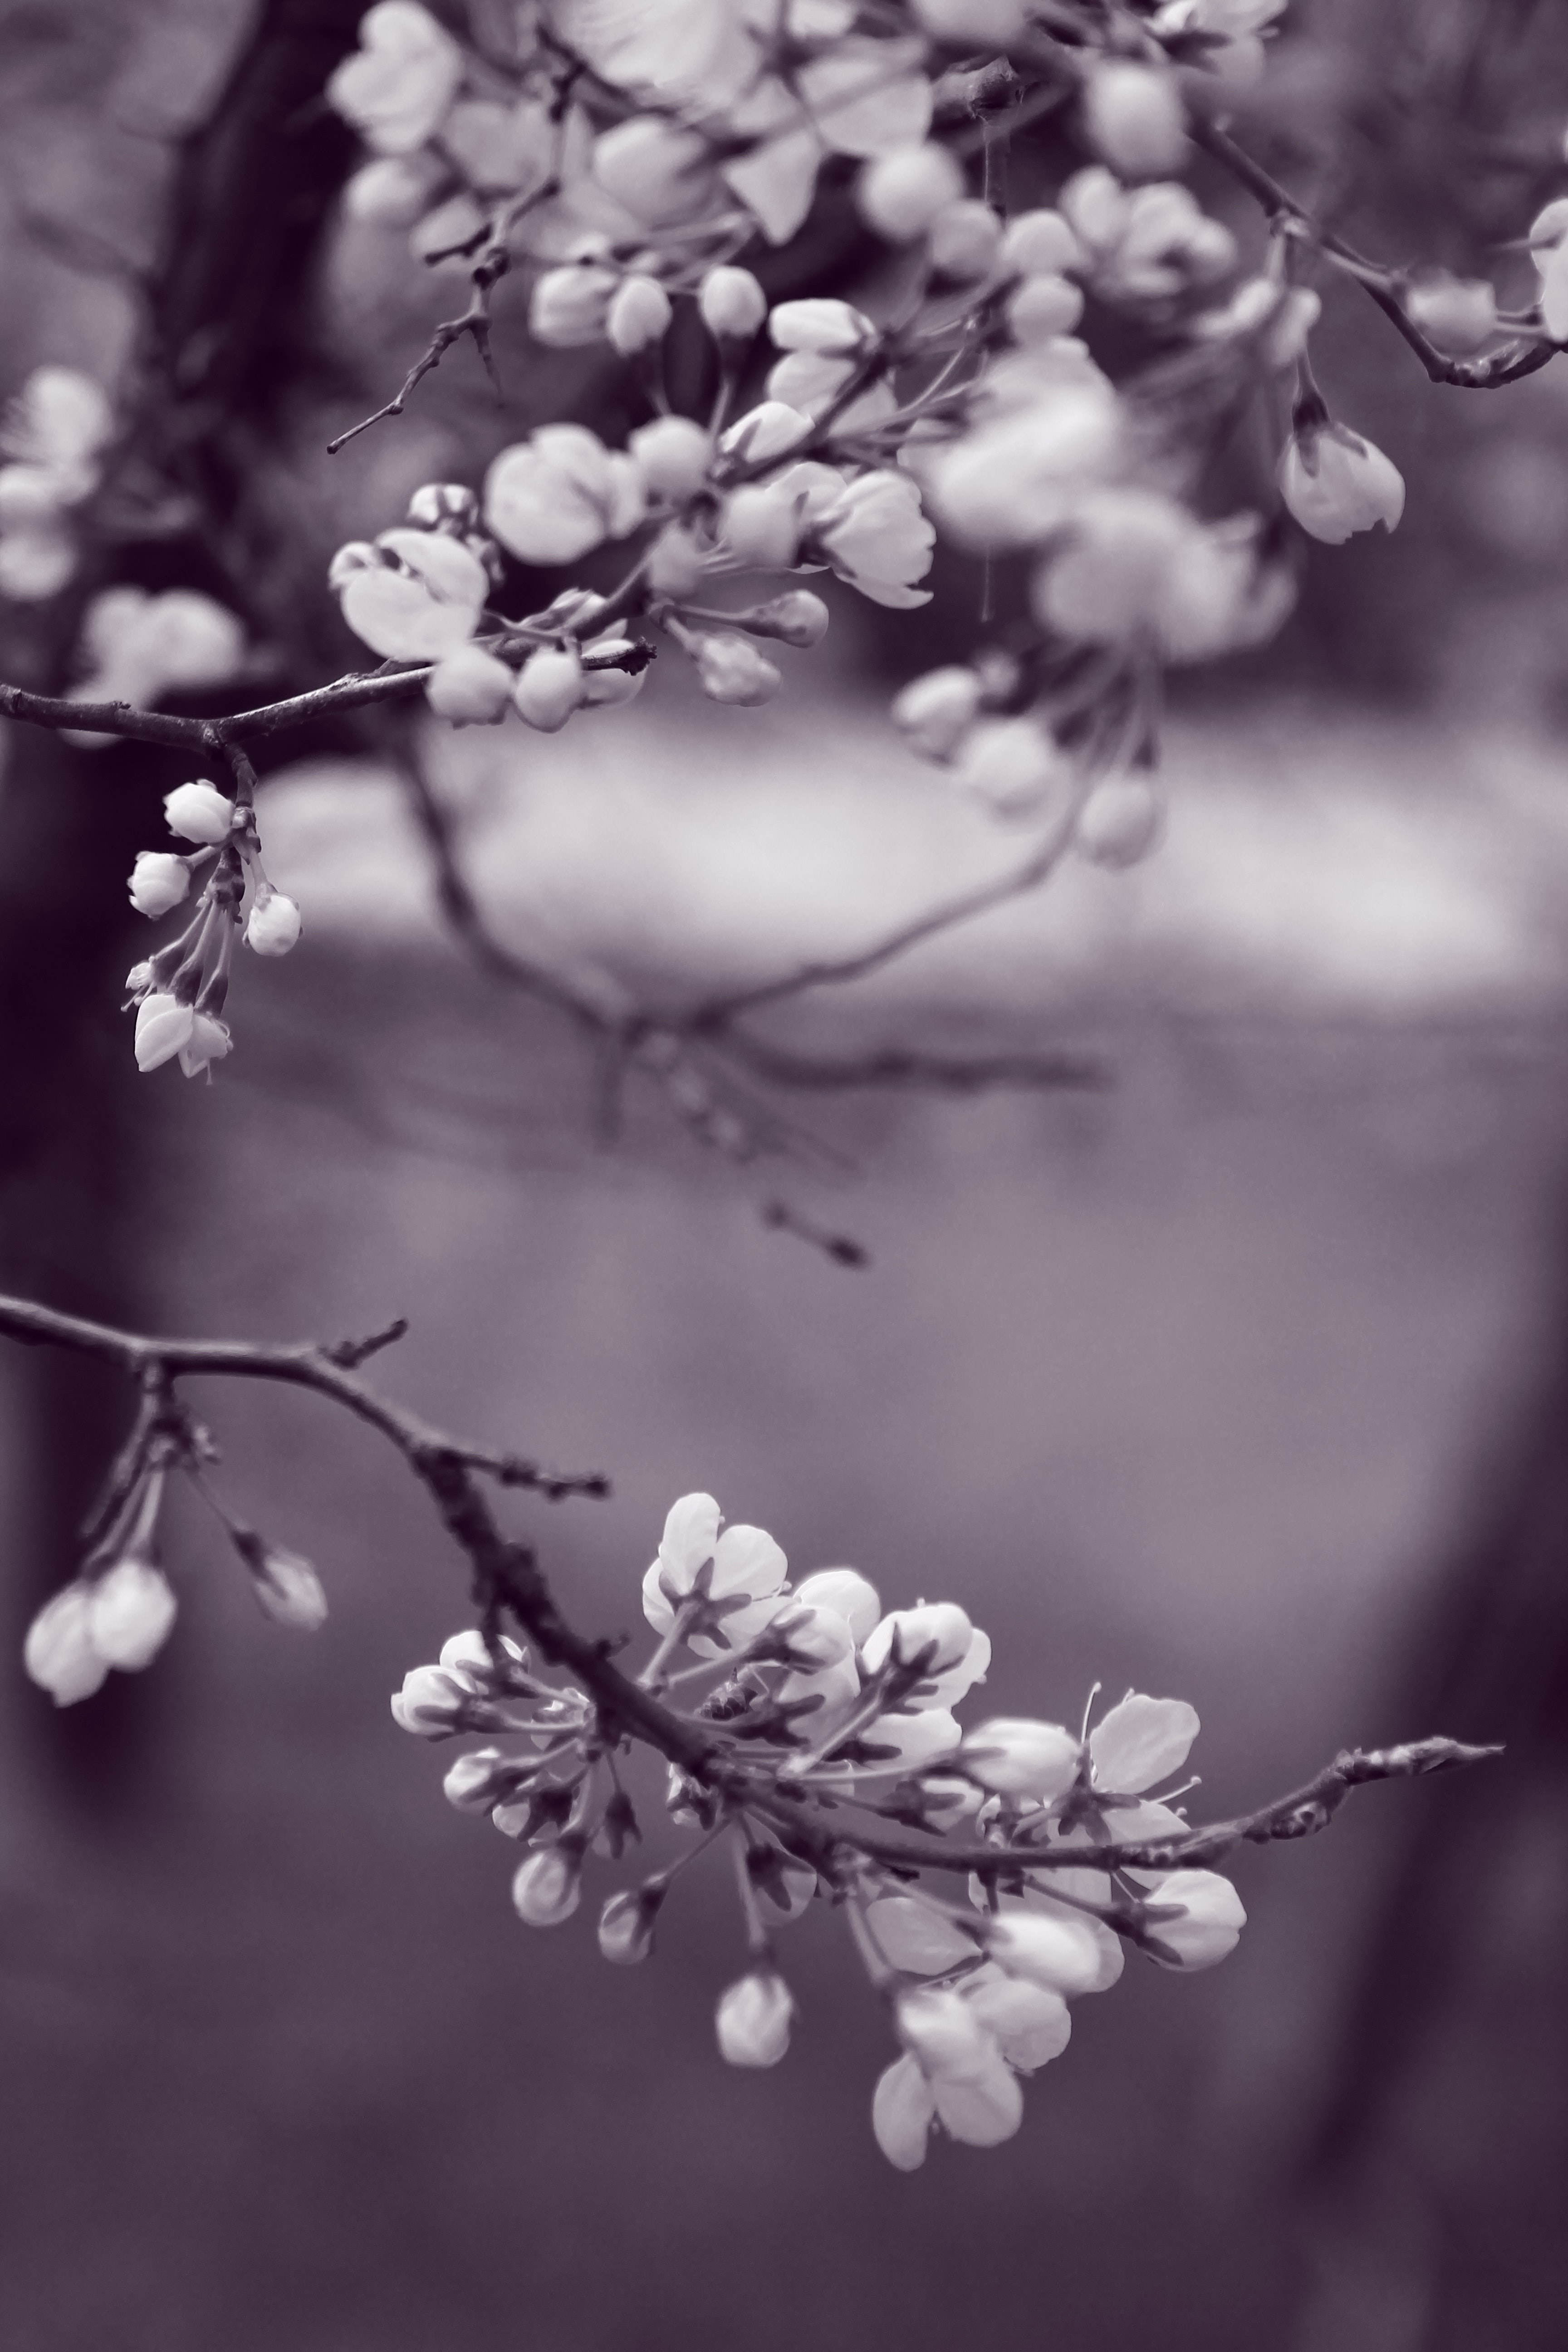
branch, white, monochrome photography, flower, black and white, blossom, spring, monochrome, twig, plant, still life photography, botany, cherry blossom, tree, petal, sky, photography, stock photography, plant stem, macro photography, wildflower, style